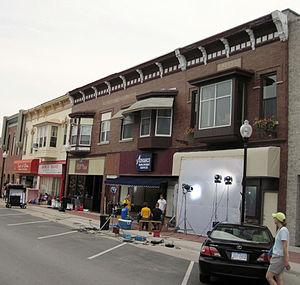
Un lieu de tournage est un endroit où une partie ou la totalité d'un film ou d'une série télévisée est produite, en plus ou au lieu d'utiliser des décors construits sur un backlot ou un plateau de tournage d'un studio de cinéma. Dans le cinéma, un lieu de tournage est tout endroit où une équipe de tournage filmera des acteurs et enregistrera leur dialogue. Un emplacement où le dialogue n'est pas enregistré peut être considéré un site de photographie et être utilisé par une seconde équipe.